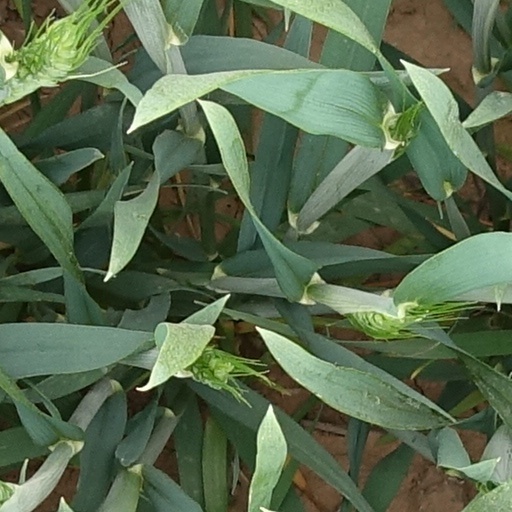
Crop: wheat